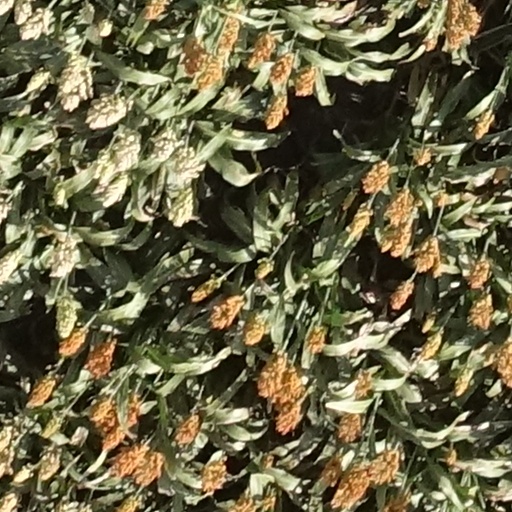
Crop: sorghum